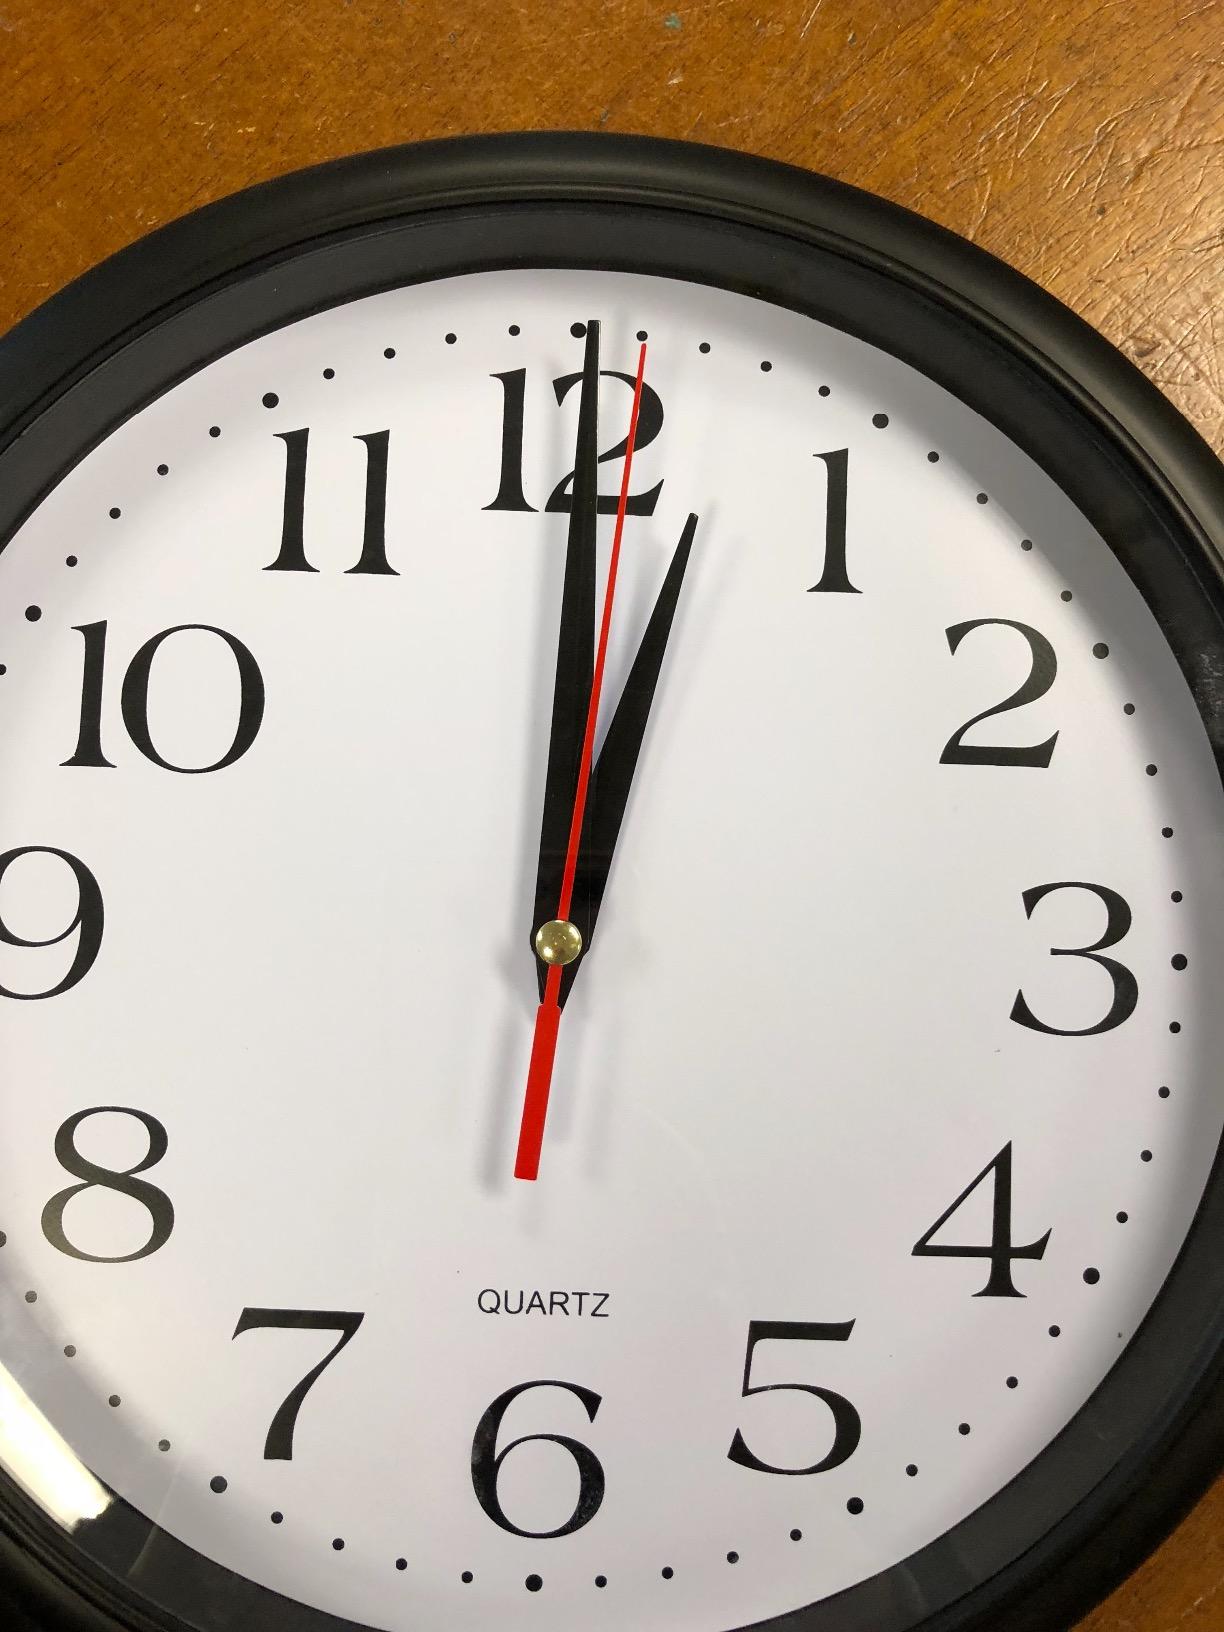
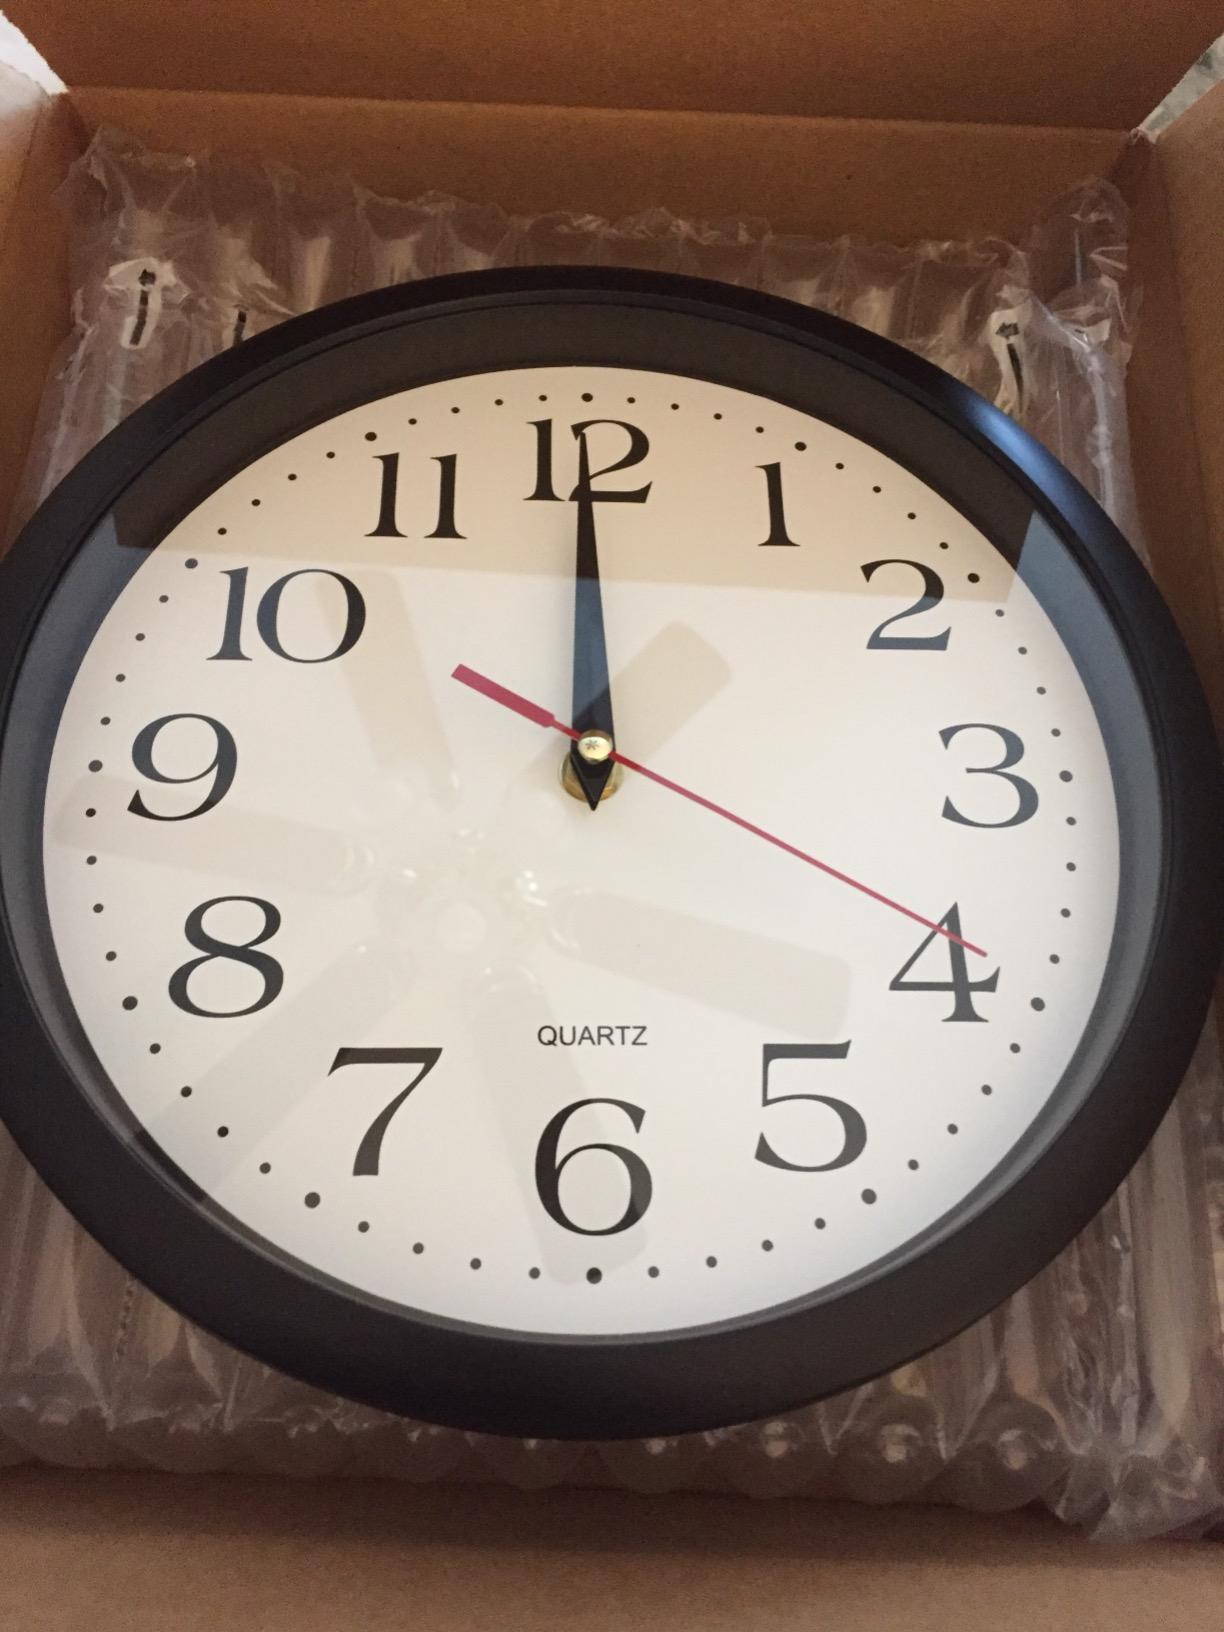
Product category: clock
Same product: yes